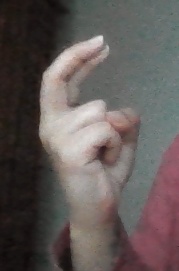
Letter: zay